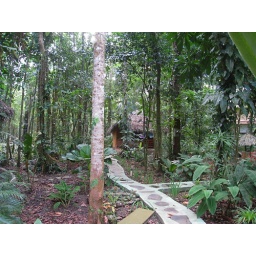
where we stayed in the jungle ... howler monkeys live right next door